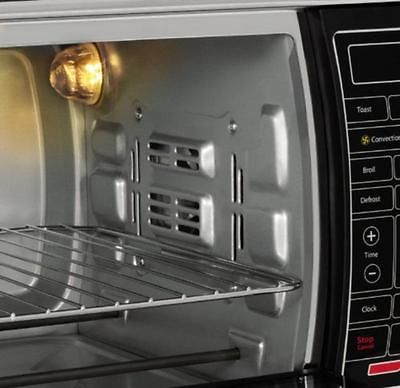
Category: toaster